Bannu Division

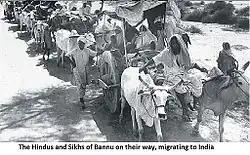
Hindus and Sikhs of Bannu migrating to India during the partition of 1947.

In 1941, the area which today covers the division (excluding North Waziristan) was known as Bannu District. The Bannu District was one of five trans-Indus districts in the North-West Frontier Province of British India, and it was split into the tehsils of Bannu and Marwat. Here is a description of the area given by the Imperial Gazetteer of India.